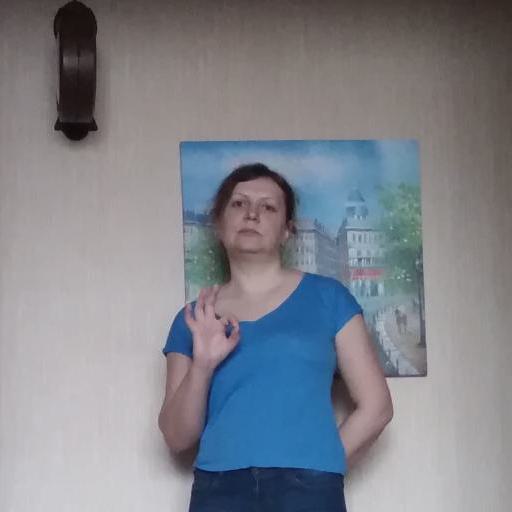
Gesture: ok